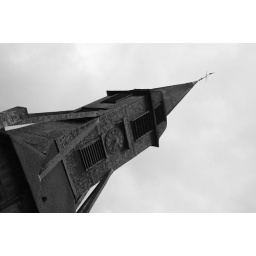
The old wooden clock tower in Honfleur